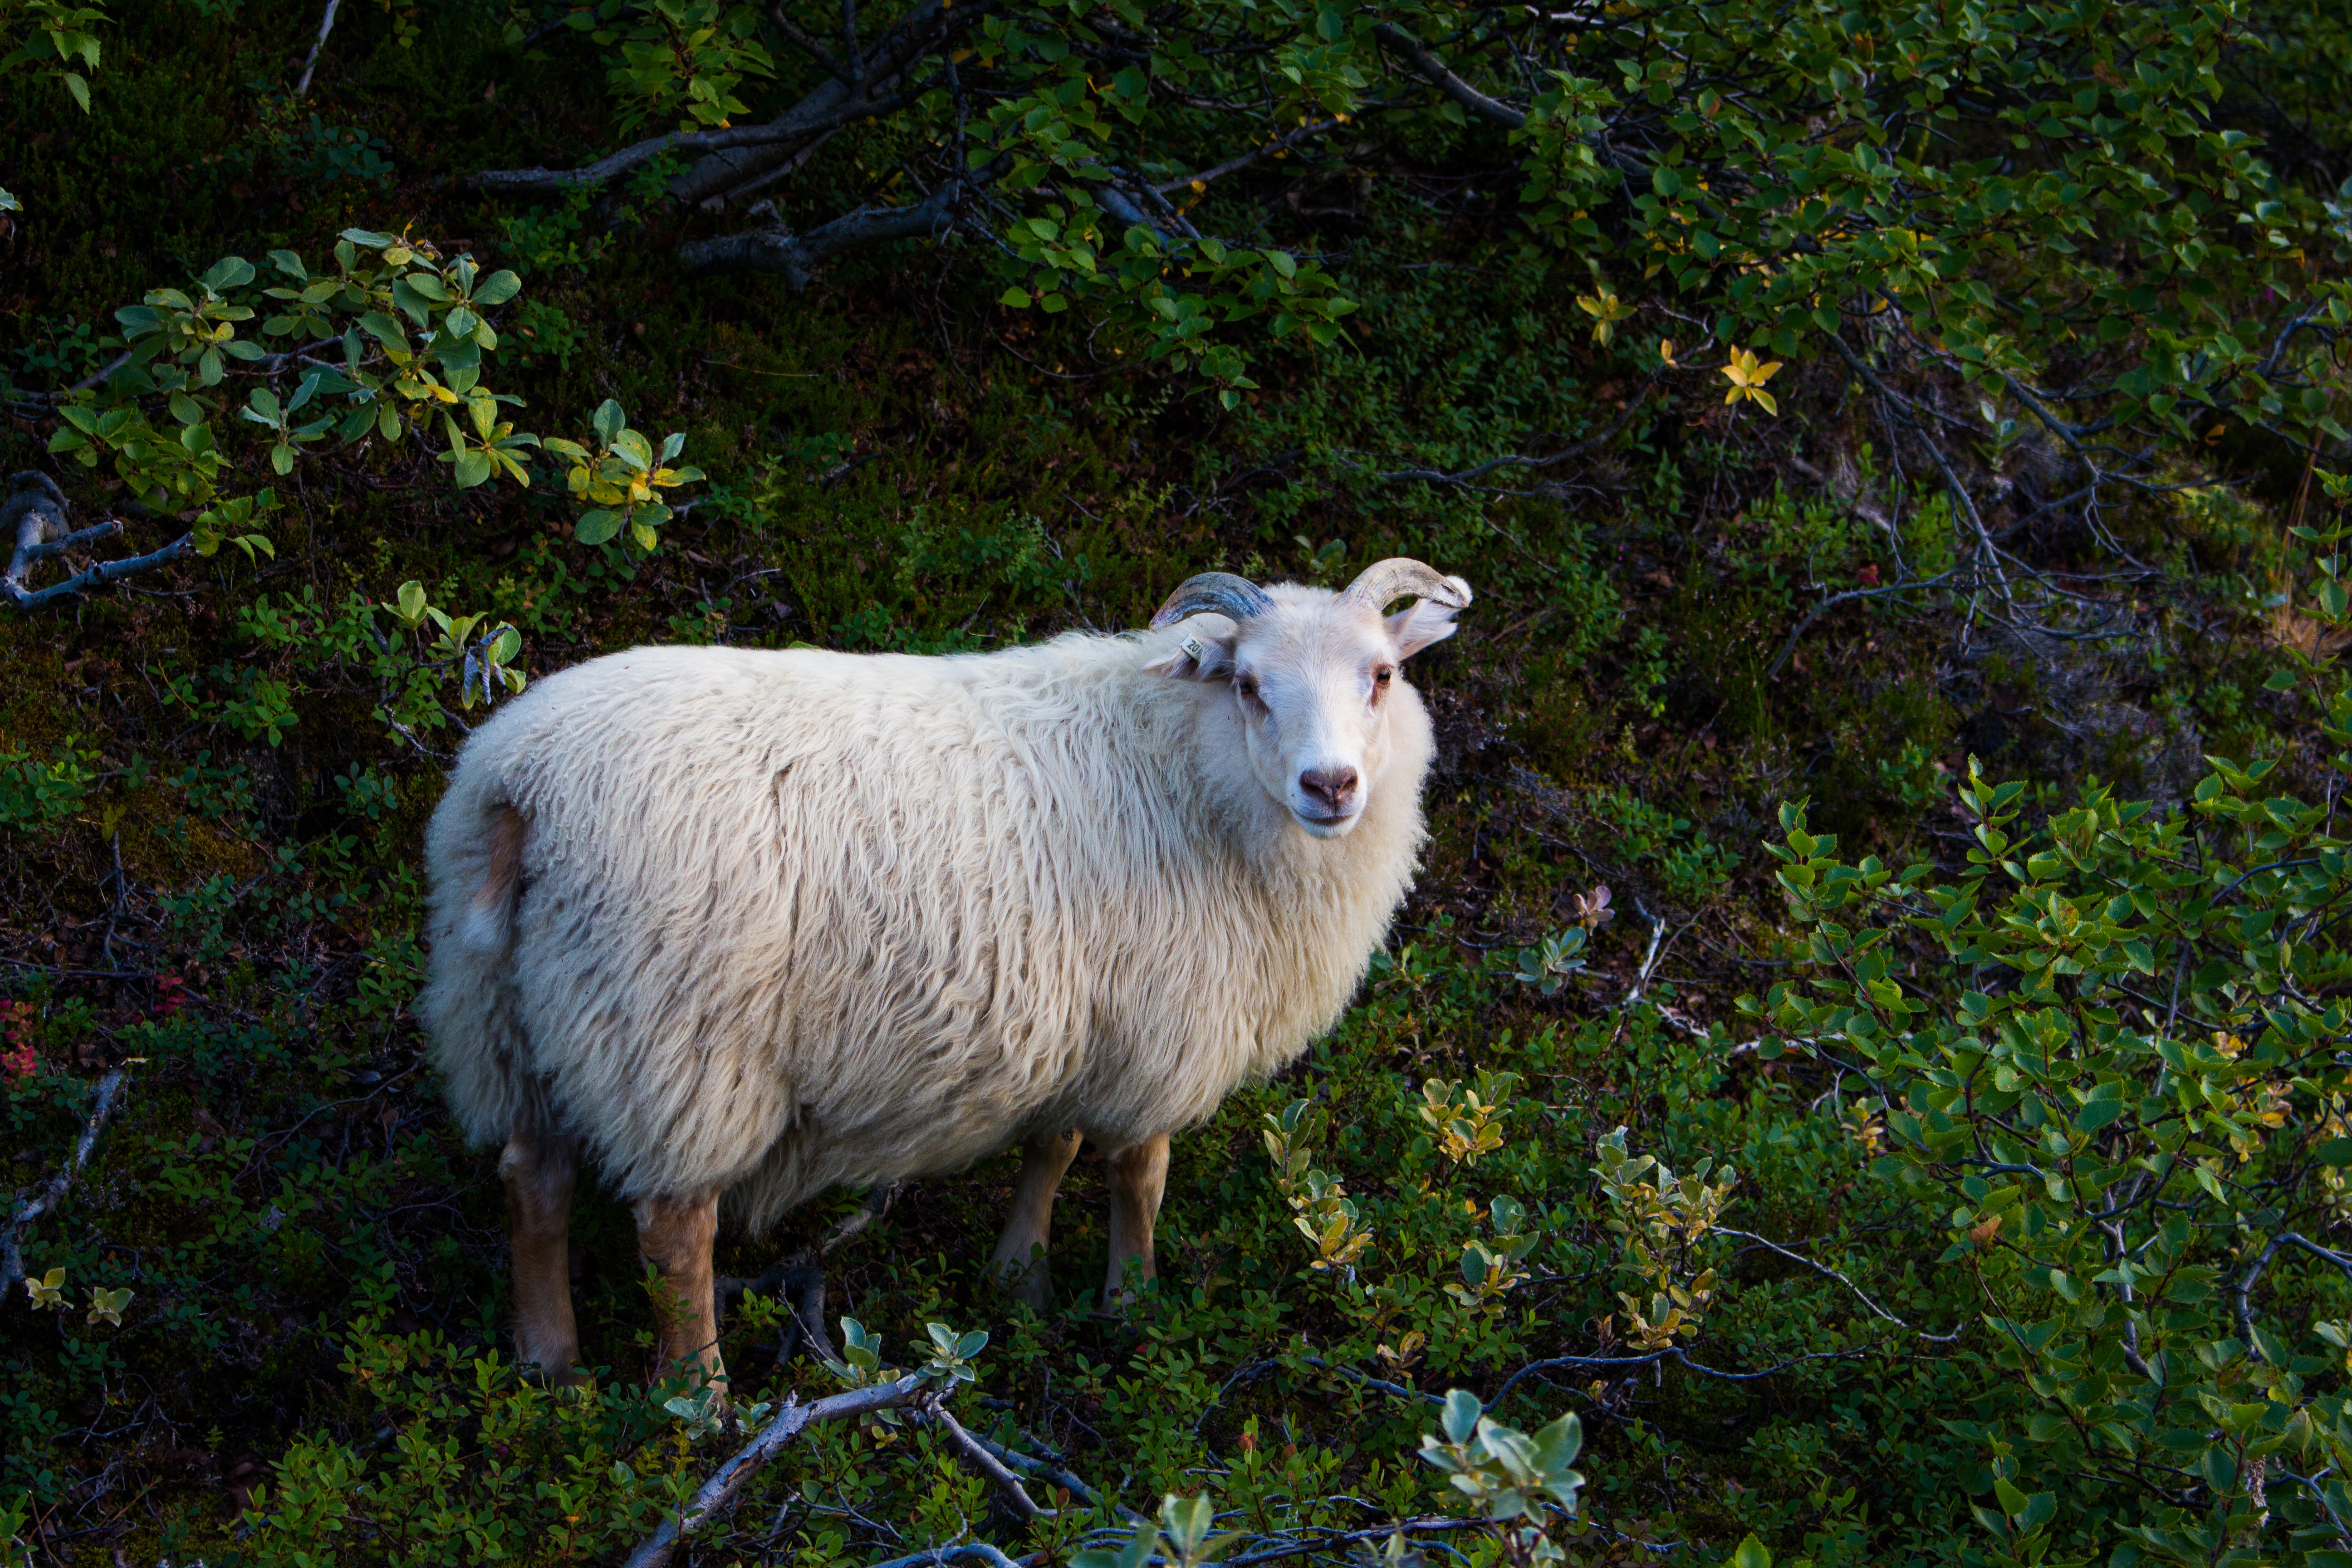
vertebrate, mammal, sheep, livestock, cow goat family, terrestrial animal, wildlife, grass, pasture, plant